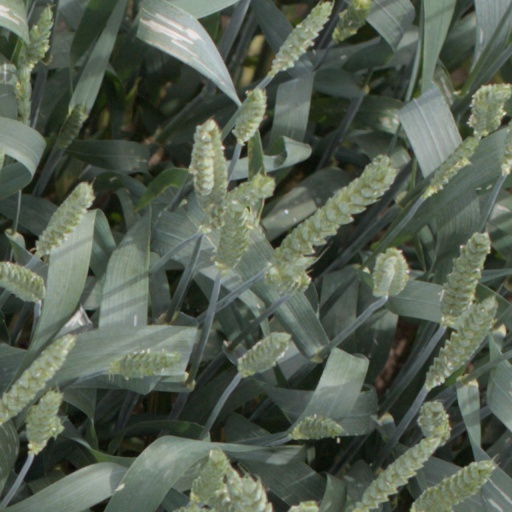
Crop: wheat